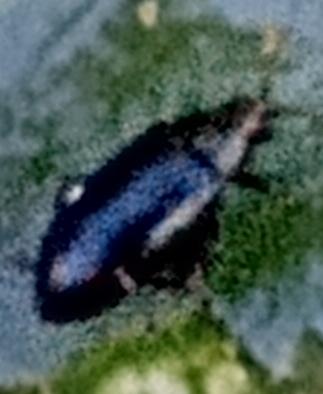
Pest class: crucifer_flea_beetle